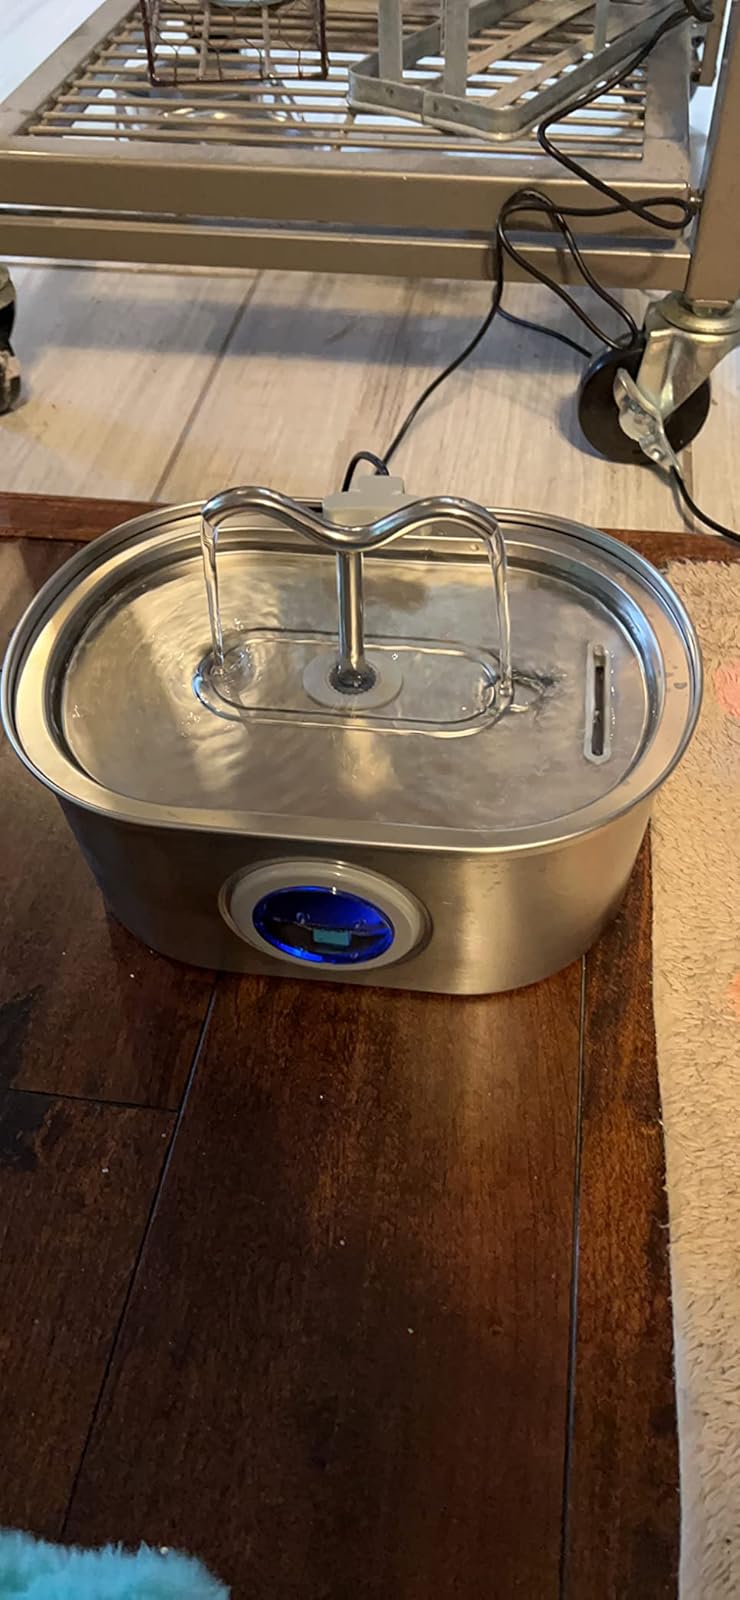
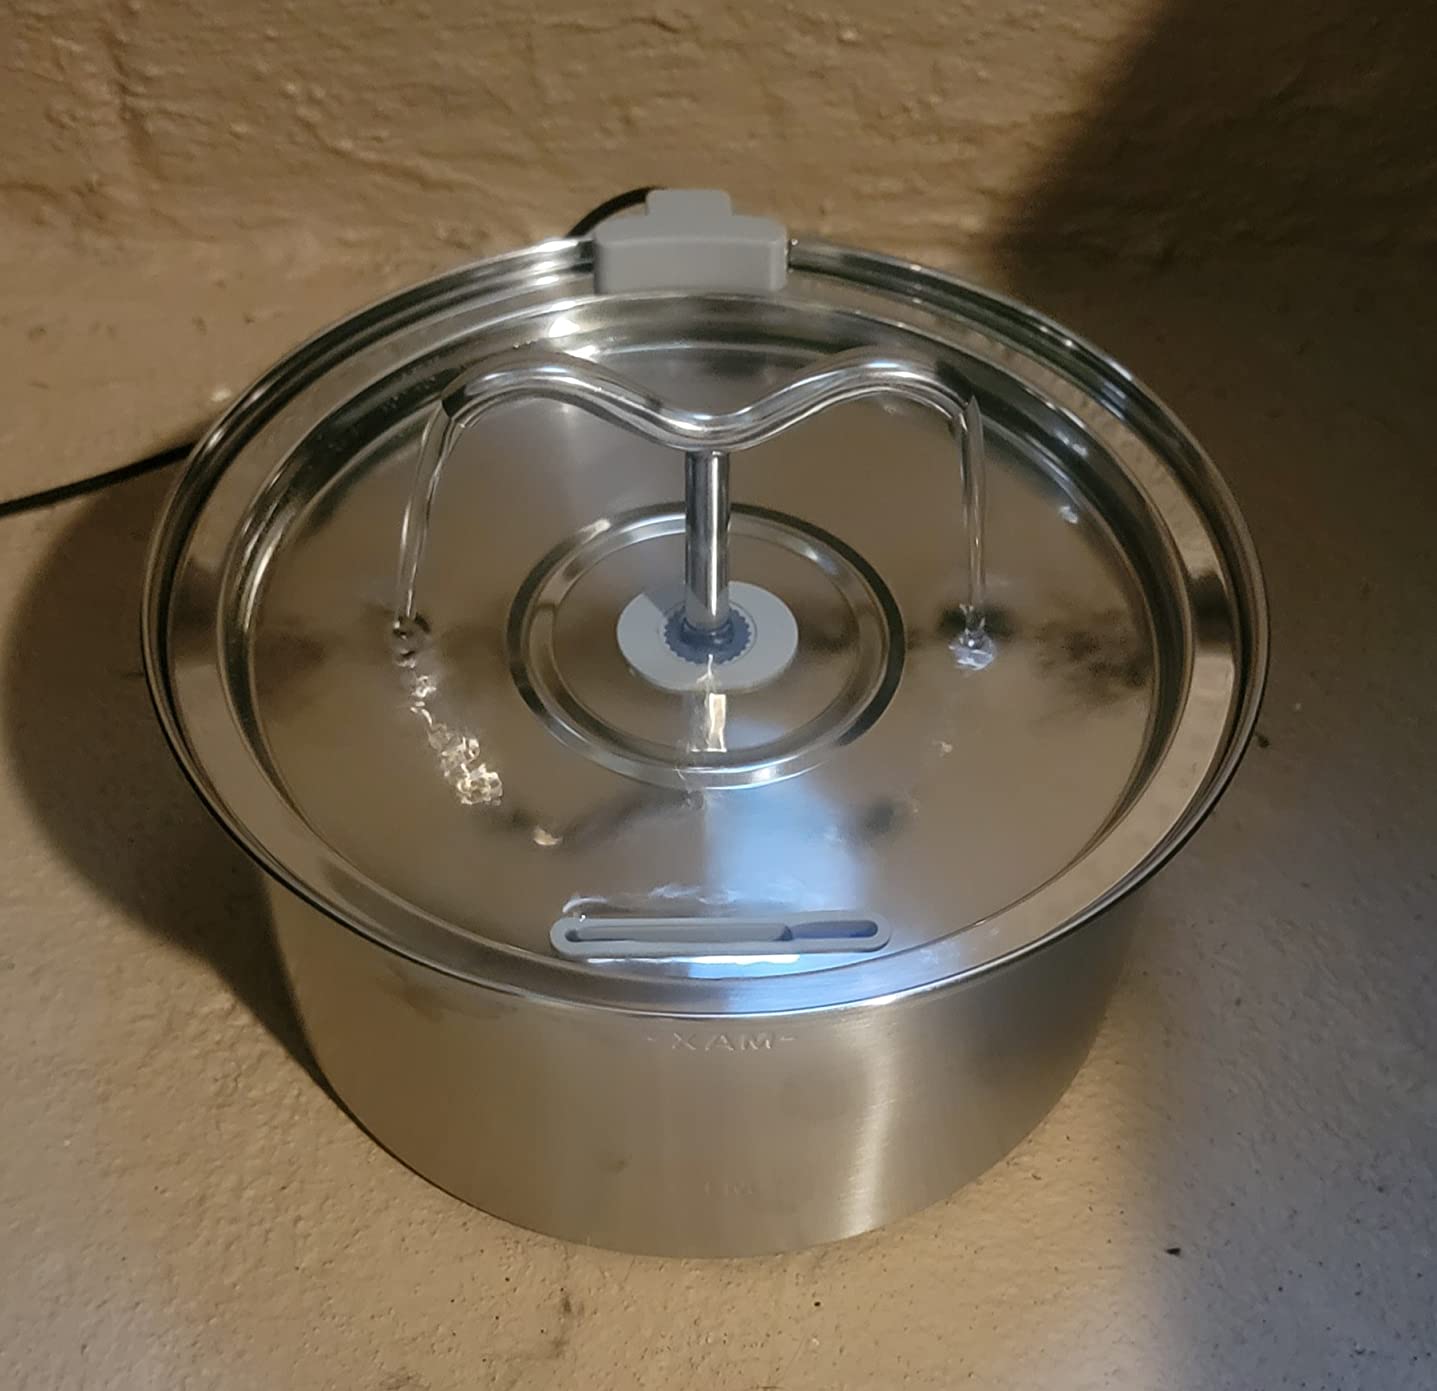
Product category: items_bowl
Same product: no